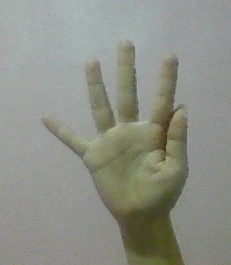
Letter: sheen